Mario Nuzzi

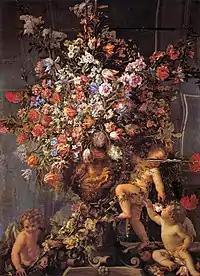
Mirror with Three Putti

An especially important contact was made in 1644, when he met Giancarlo de' Medici, who had just been appointed a Cardinal and was a passionate botanist. His commissions for Nuzzi inaugurated the Medici still-life collection and helped diffuse Nuzzi's works throughout Tuscany, where they influenced Giovanni Stanchi, Bartolommeo Ligozzi, Bartolomeo Bimbi and Andrea Scacciati. In 1646, he was elected a member of the Congregazione dei Virtuosi al Pantheon.